Terraced house

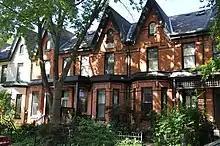
Terraced half bay-and-gable row houses, a Victorian residential style unique to Toronto, in Cabbagetown.

It is far from being the case that terraced houses were only built for people of limited means. This is especially true in London, where some of the wealthiest people in the country owned them in locations such as Belgrave Square and Carlton House Terrace. These townhouses, in the British sense, were the London residences of noble and gentry families who spent most of the year in their country houses. These terraced houses, often surrounding a garden square, are hallmarks of Georgian architecture. The same was true of many British and Irish cities. In Dublin, Georgian squares such as Merrion Square and Fitzwilliam Square housed the city's upper classes. A type of terraced house known latterly as the "one-floor-over-basement" was a style of terraced house particular to the Irish capital. They were built in the Victorian era for the city's lower middle class and emulated upper class townhouses.